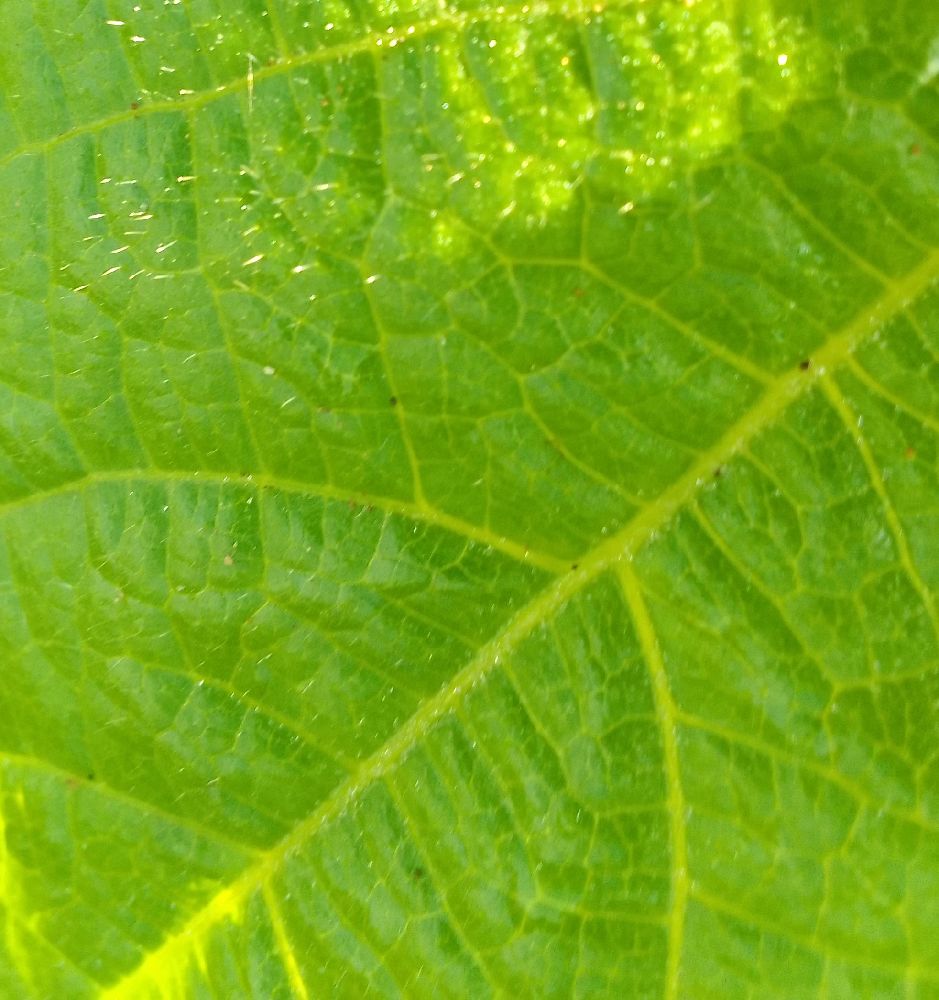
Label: healthy